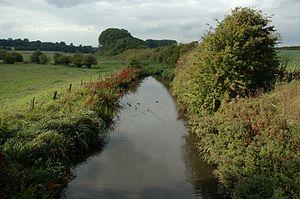
La Ver est une rivière du Hertfordshire, au nord-ouest de Londres en Angleterre, affluente de la Colne.